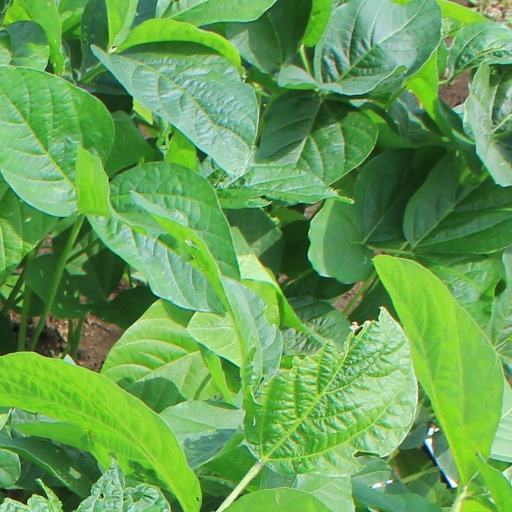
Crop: soybean